Asuran (2019 film)

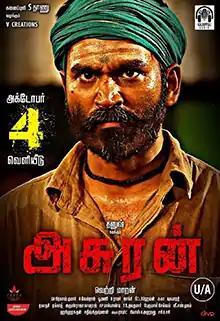
Theatrical release poster

Asuran is a 2019 Indian Tamil-language period action drama film directed by Vetrimaaran and produced by Kalaipuli S. Thanu. It is based on the novel "Vekkai" by Poomani. The film stars Dhanush, along with Manju Warrier (in her Tamil debut), Ken Karunas, and Teejay Arunasalam. G. V. Prakash Kumar composed the film's music. The cinematography was handled by Velraj, with editing by R. Ramar.